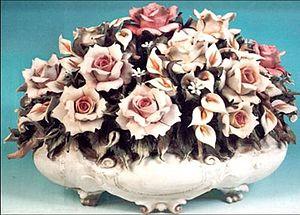
La porcelaine de Capodimonte est une porcelaine produite par la manufacture du même nom établie, en 1743, sur la zone collinaire de Capodimonte de Naples.
Une fleur artificielle est une imitation d'une fleur naturelle en plastique, en papier, en soie, ou dans un autre matériau. Les fleurs artificielles sont utilisées dans toutes les circonstances où les naturelles le sont, à l'exception généralement d'un don à une personne, que ce soit un arrivant, un hôte ou toute personne à honorer ou en vue de son agrément. La résistance de leurs couleurs et matériaux permet de les exposer aux intempéries, notamment comme ornement permanent des tombes.
Un fleuriste artificiel est un fleuriste qui fait ou vend des fleurs artificielles. Il confectionne des fleurs d'après nature en tissu, papier, matière organique animale ou tout autres matériaux divers et vend les produits confectionnés. Les bouquets faits de plumes sont l'œuvre des plumassiers tandis que ceux formés d'émaux sont réalisés par des émailleurs.